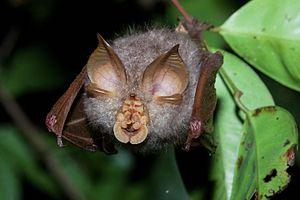
Le genre Rhinolophus regroupe des chauves-souris connues sous le nom de rhinolophes, rhinolophes vrais ou fer à cheval. Ce genre est le seul de la sous-famille des Rhinolophinés, et même de la famille des Rhinolophidae depuis que les Hipposiderinae sont traités comme une famille à part entière, celle des Hipposideridae.